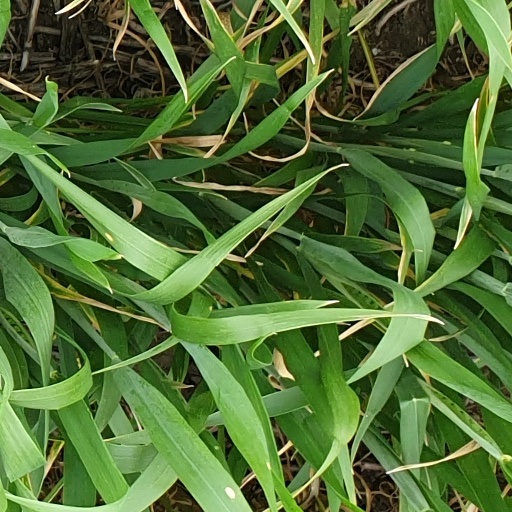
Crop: wheat